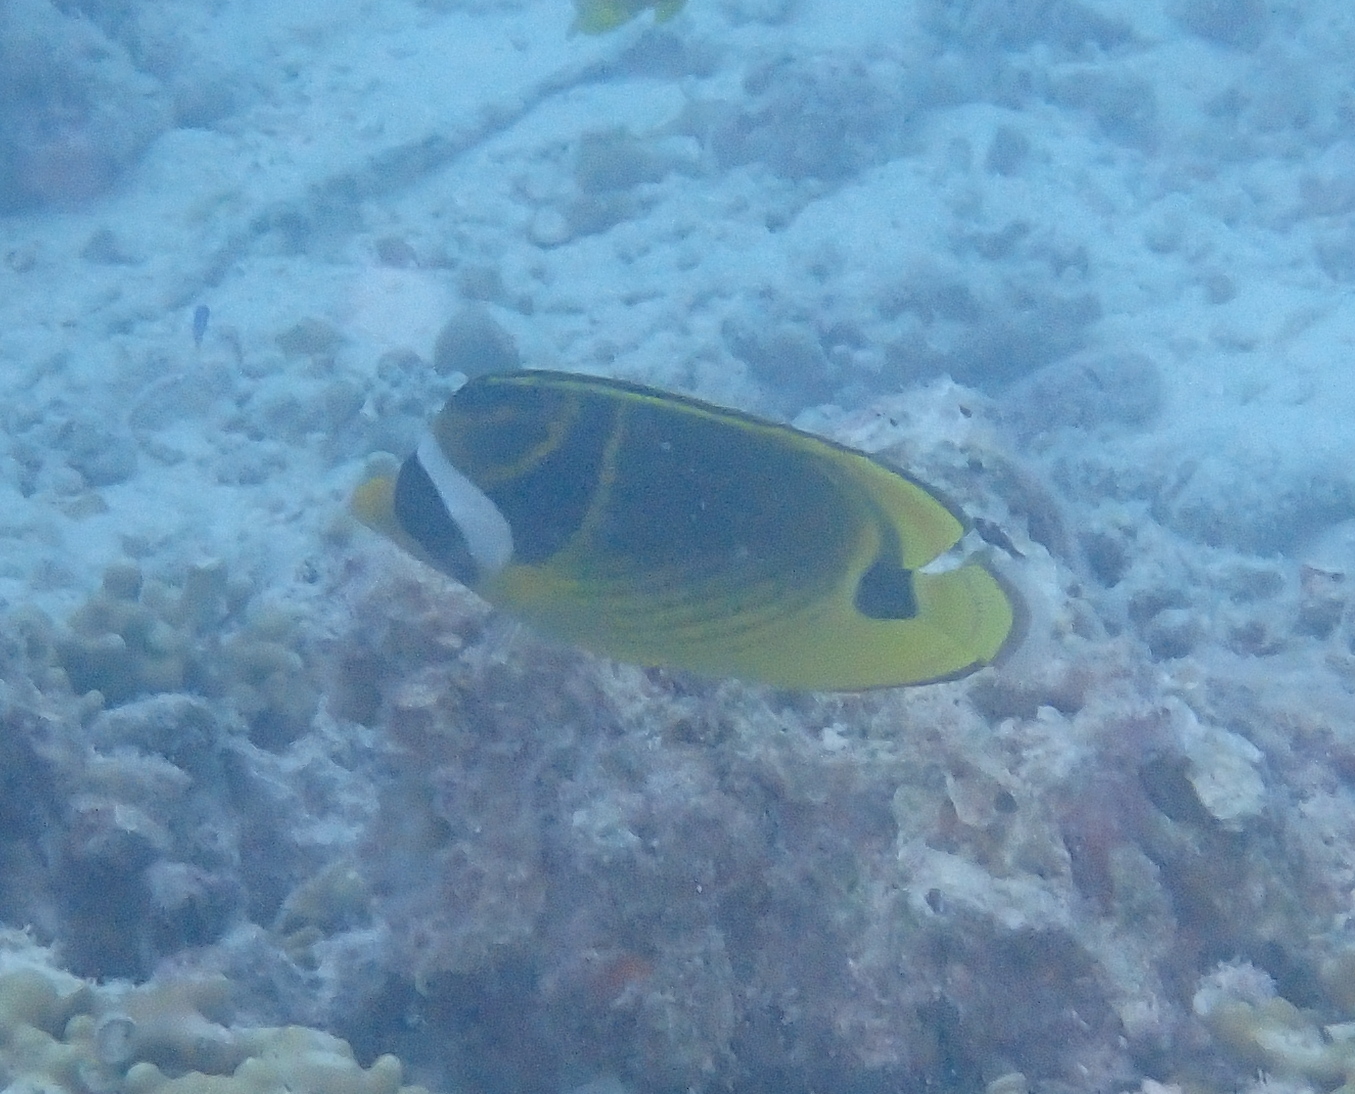
Chaetodon lunula (Raccoon Butterflyfish)